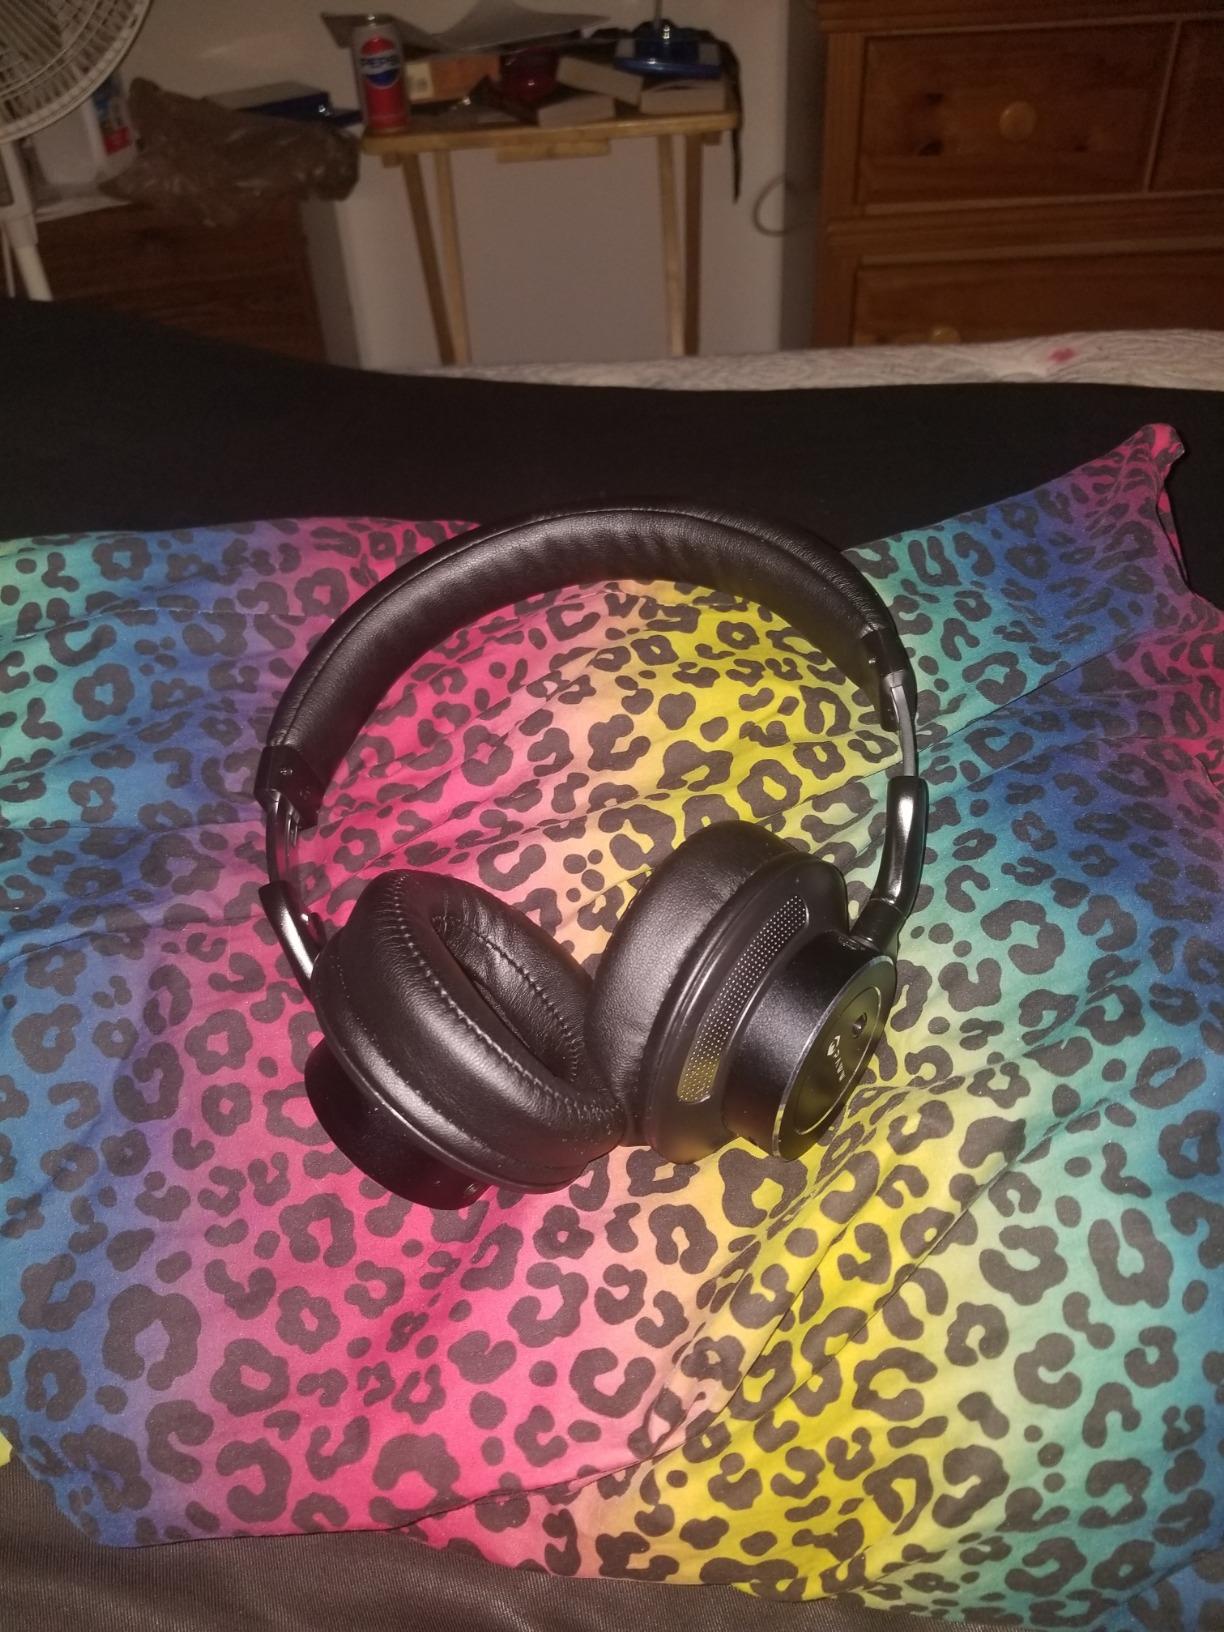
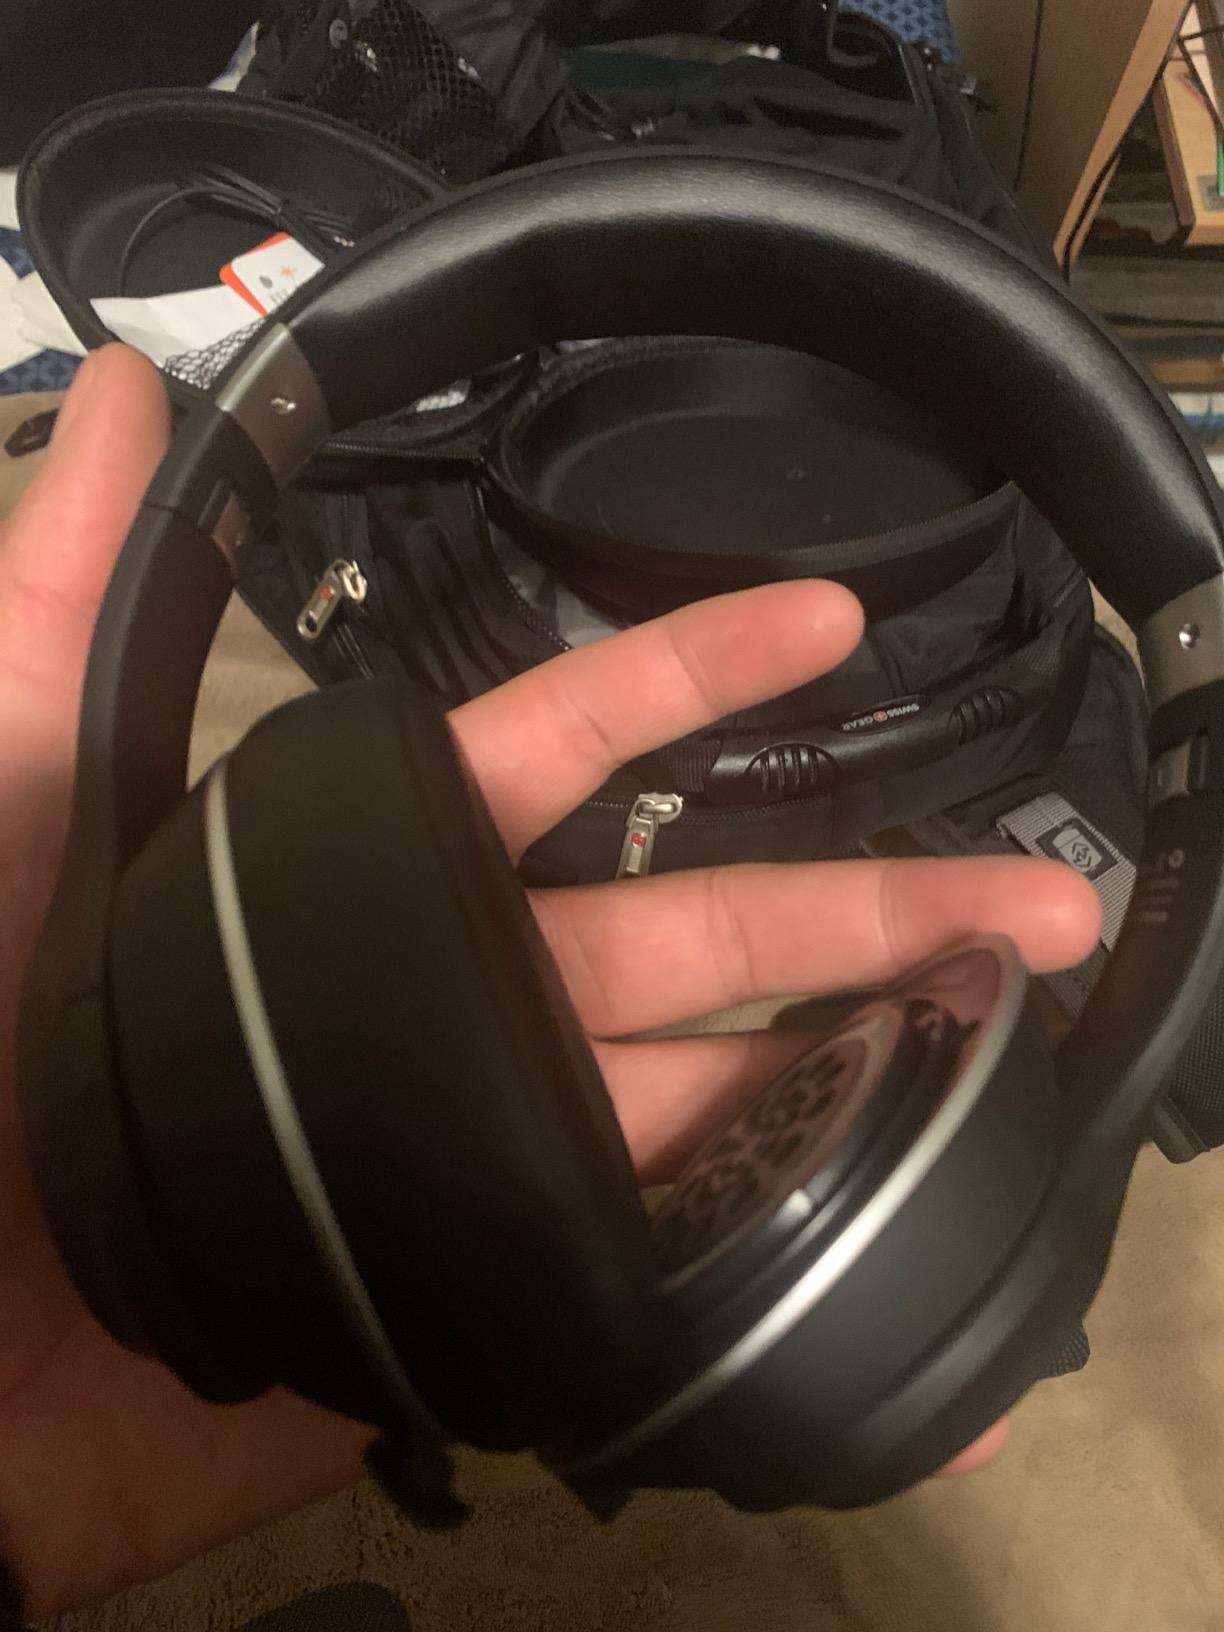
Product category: headphones
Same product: no